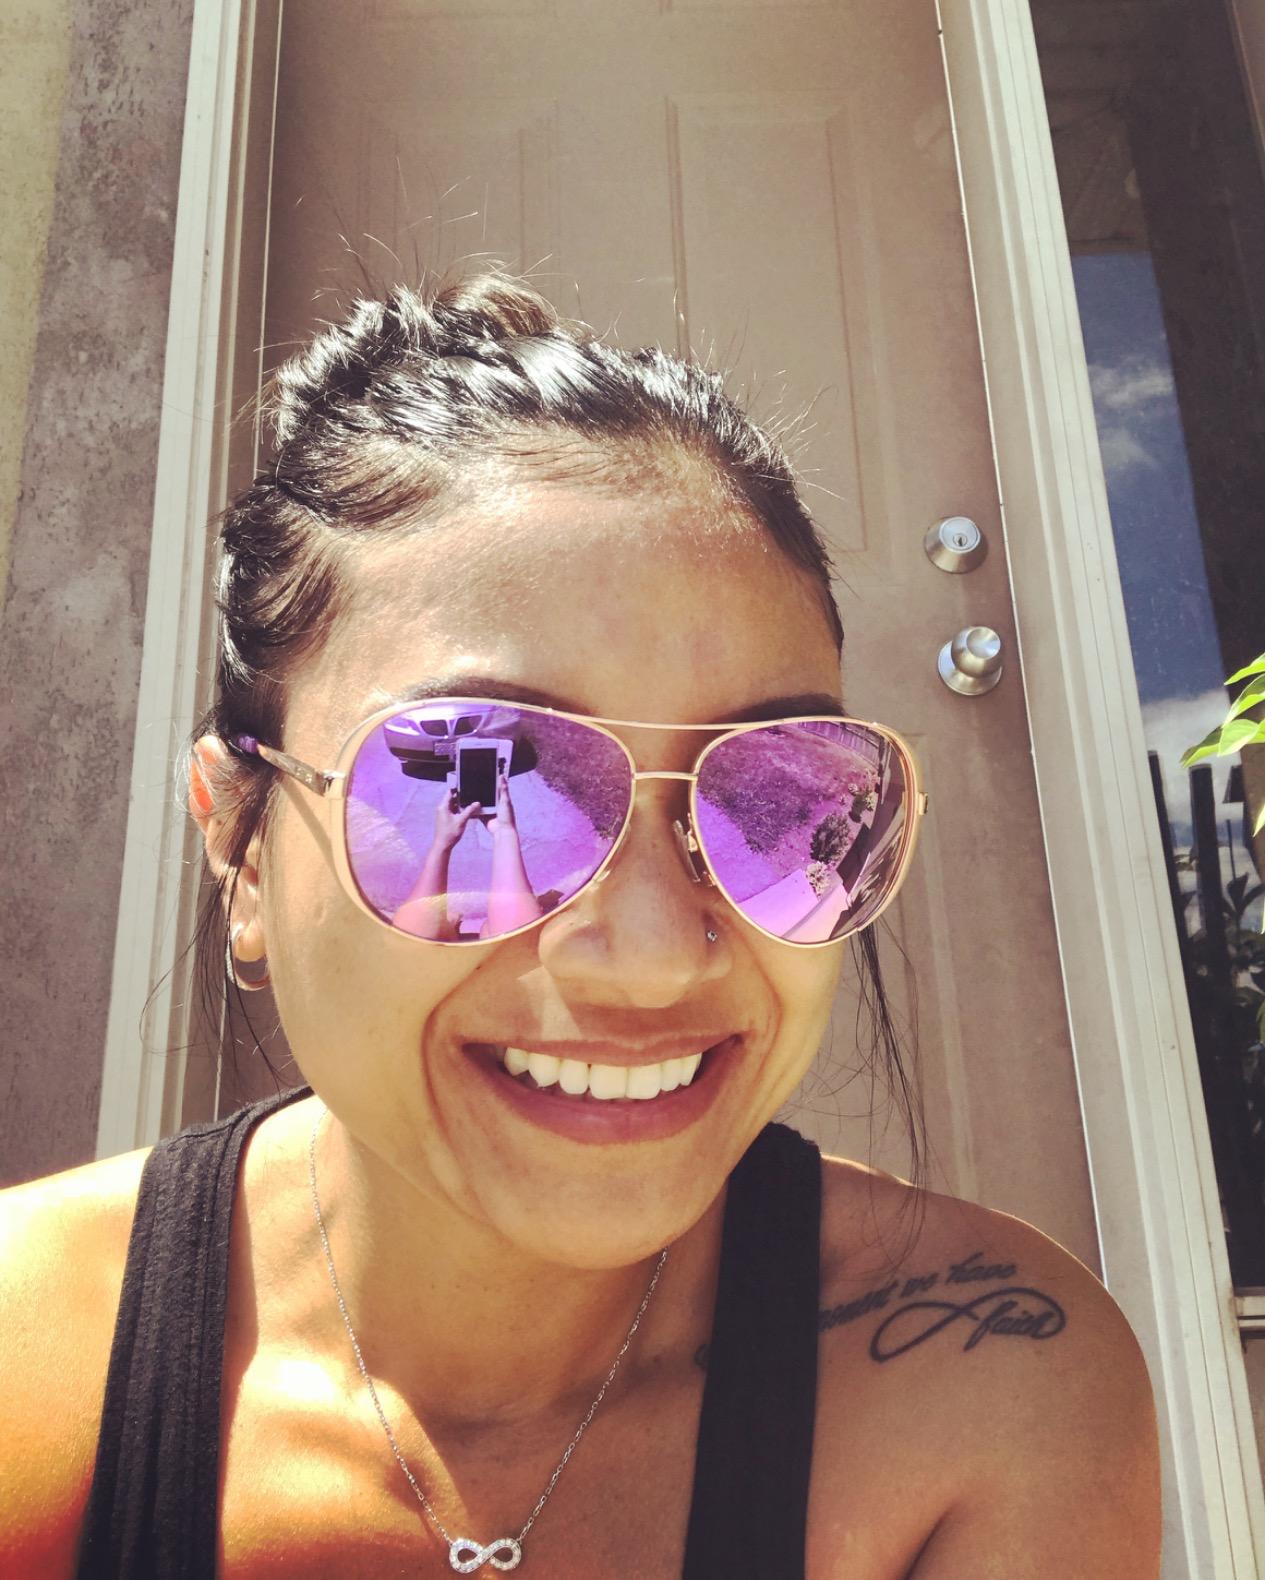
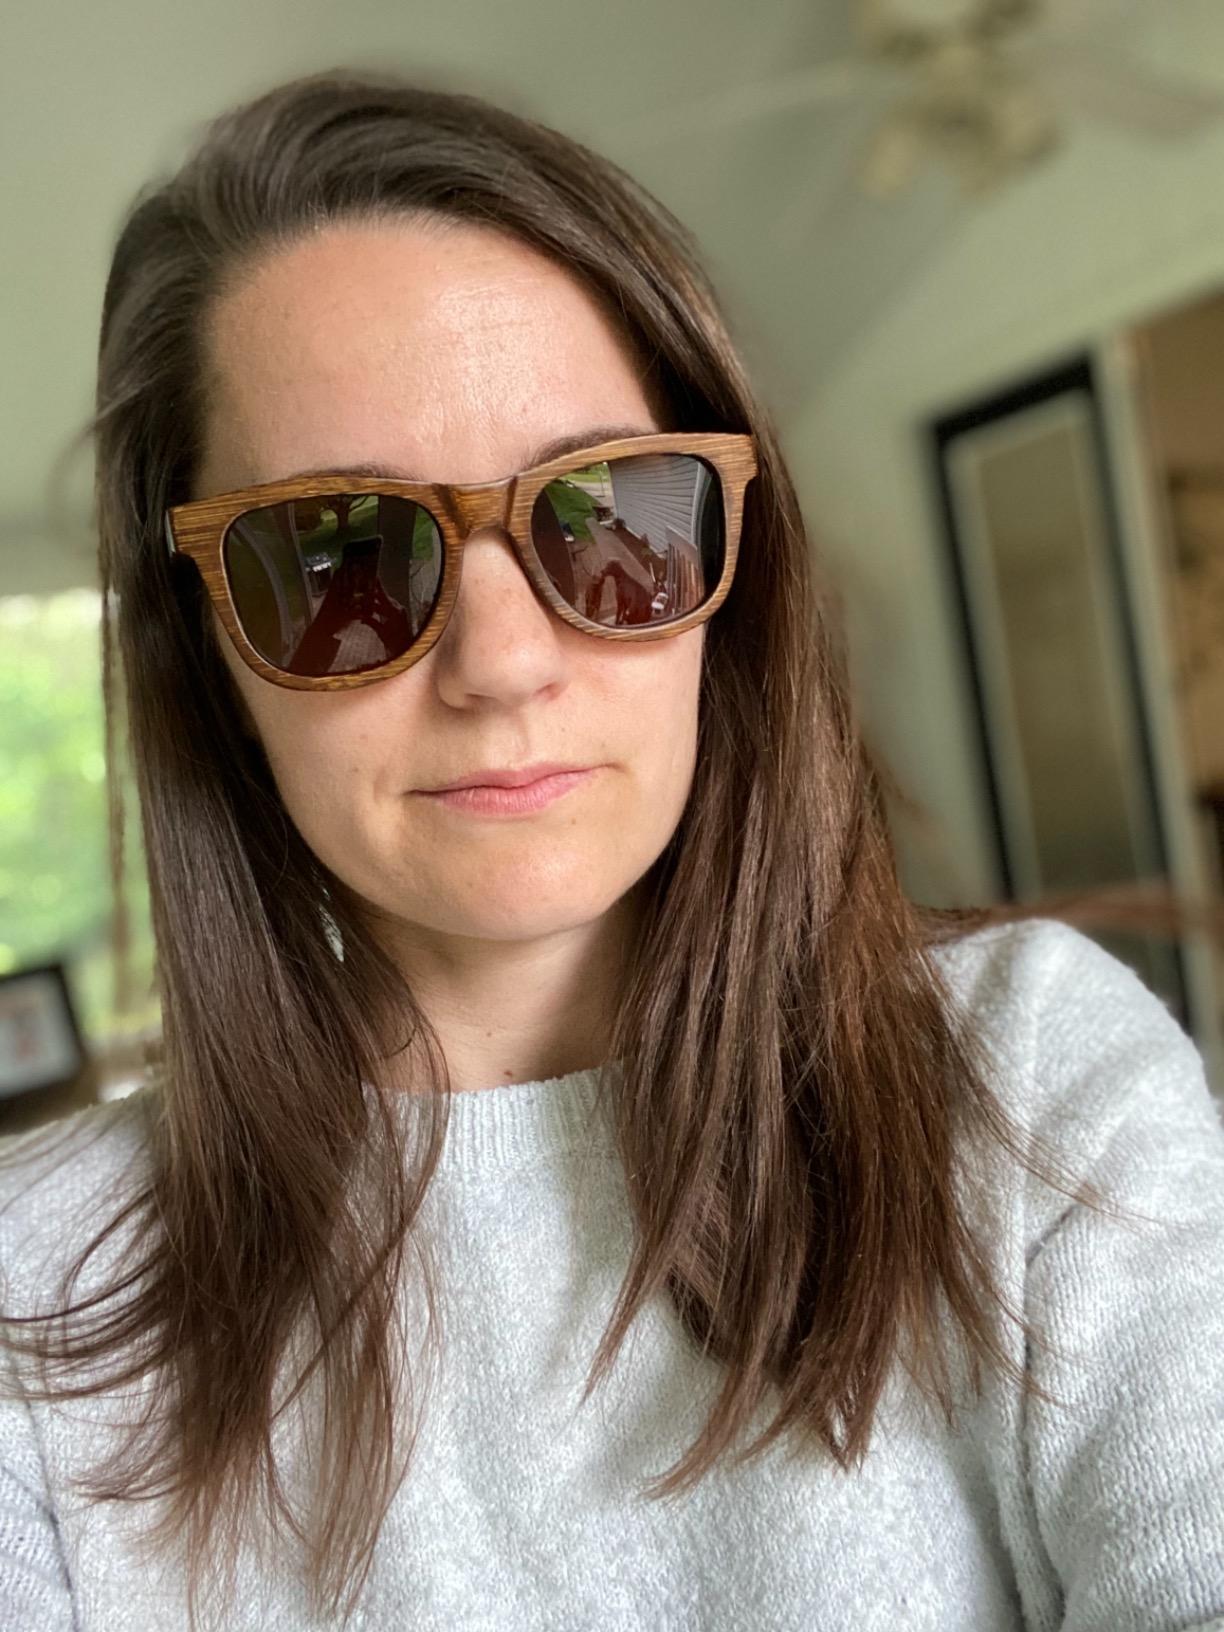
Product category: accessories_sunglasses
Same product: no